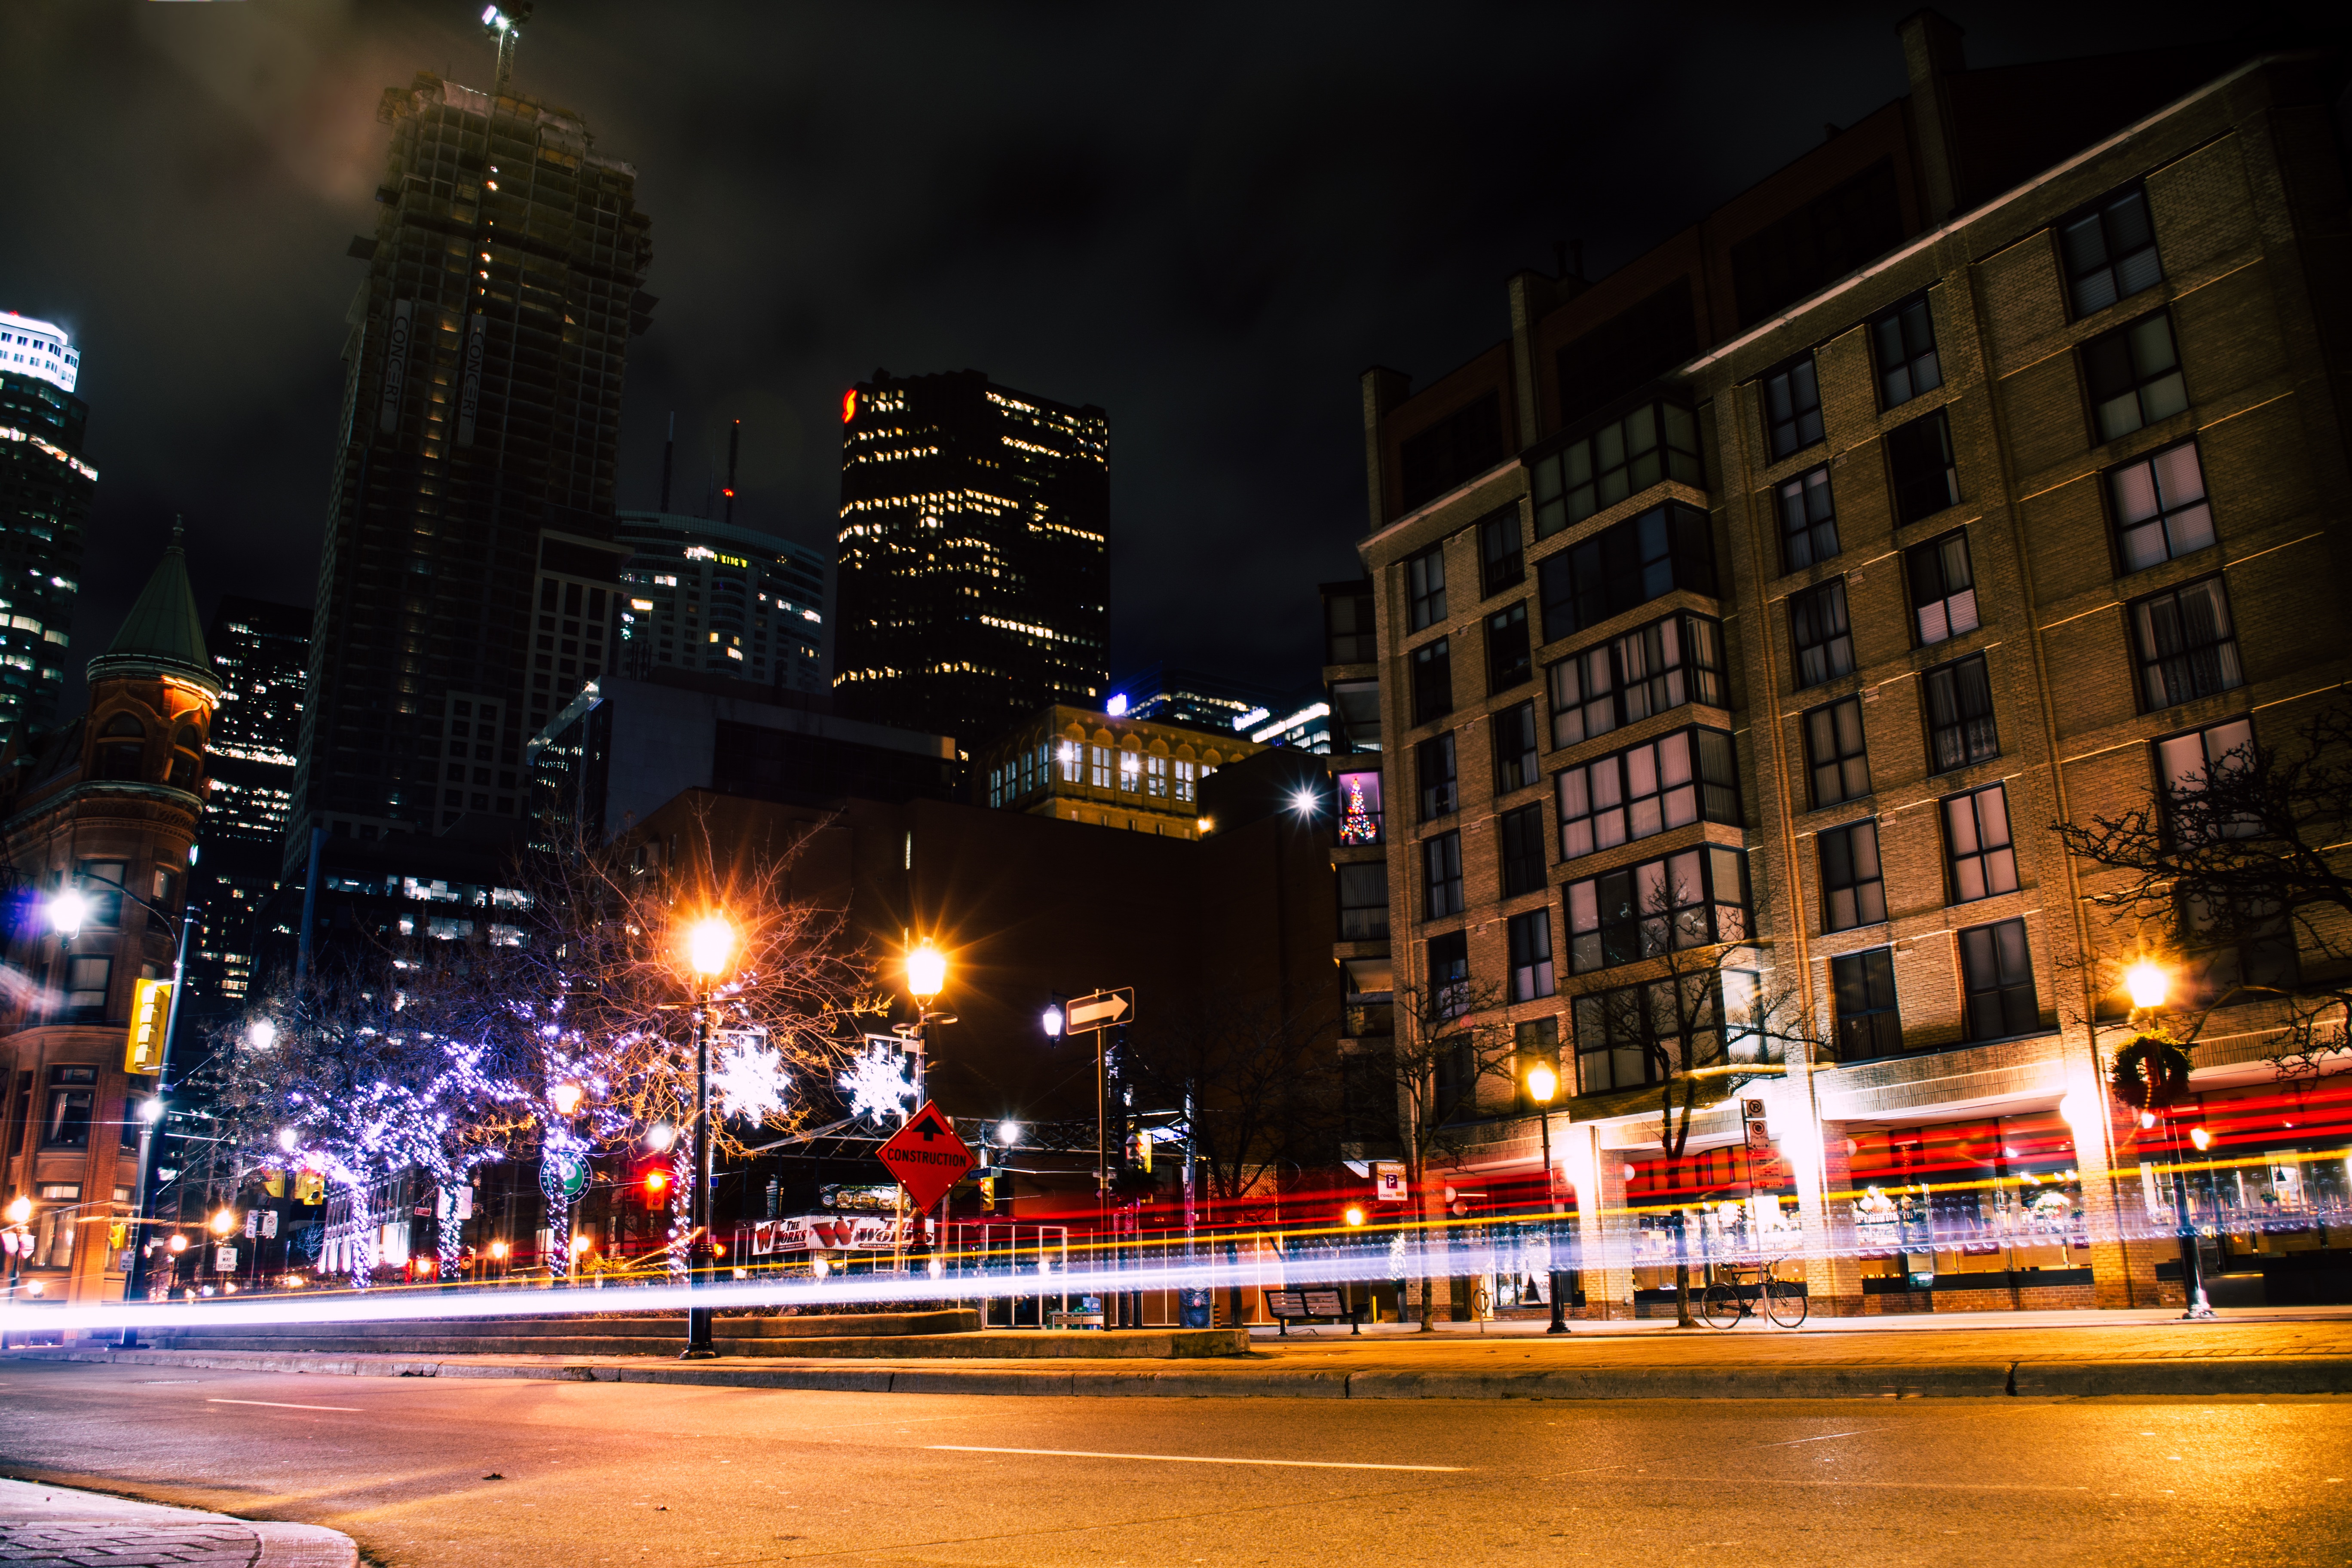
road, skyline, street, night, city, skyscraper, cityscape, downtown, dusk, evening, lighting, metropolis, urban area, human settlement, metropolitan area